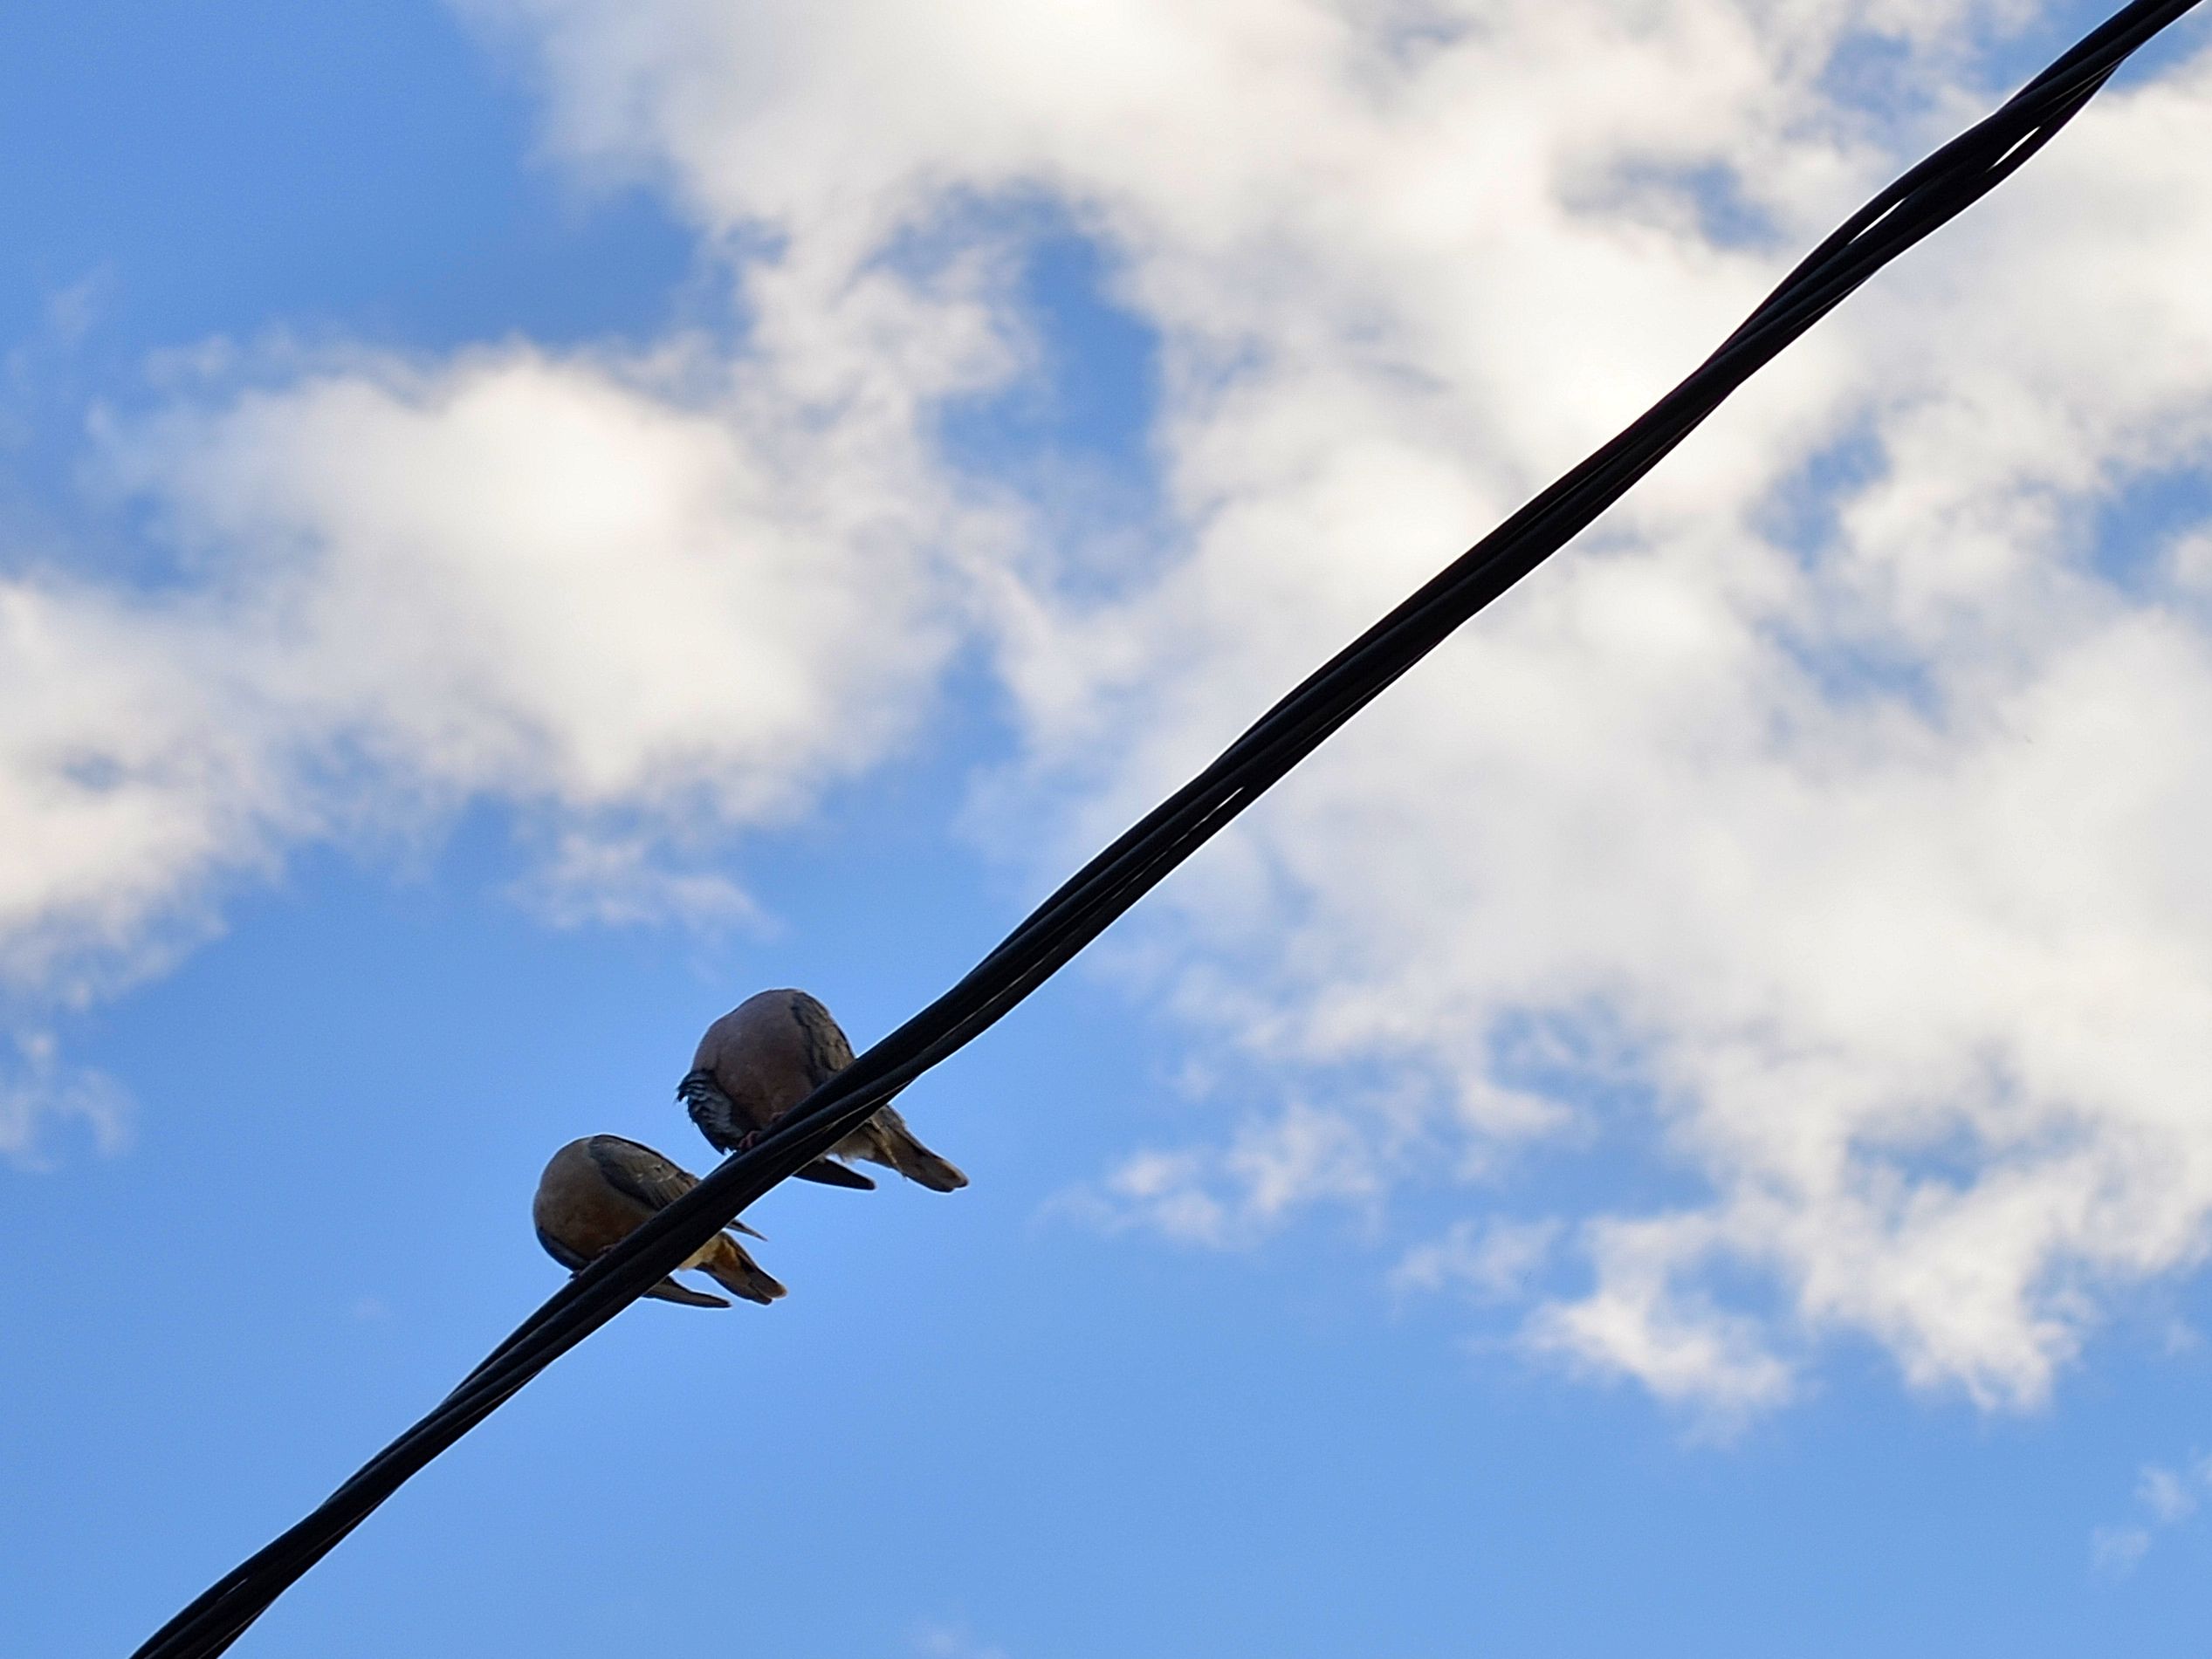
cloud, sky, wind, mast, machine, blue, street light, lighting, light fixture, atmosphere of earth